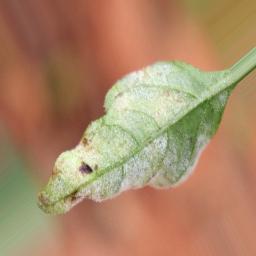
Label: powdery mildew